Jon Ola Sand

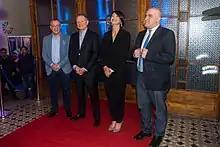
Sand (2nd left) on the red carpet at the opening ceremony for the Junior Eurovision Song Contest 2017.

From 1998 to 2005, he headed the Norwegian delegation at the Eurovision Song Contest. In 2010, Sand was appointed as the Executive Producer of the Eurovision Song Contest 2010, held in Oslo, Norway. Sand is a television producer for the Norwegian television channel NRK, which was responsible for holding the festival in 2010, when Sand was the chief of production for the event.